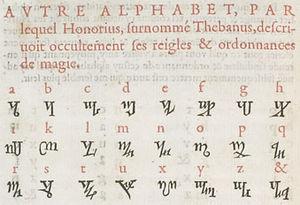
Jean Trithème, né le 1ᵉʳ février 1462 à Trittenheim et mort le 13 décembre 1516 à Wurtzbourg, est un abbé bénédictin allemand célèbre pour ses découvertes en cryptologie, pour ses chroniques, mais aussi comme ésotériste. Le nom de Trithème provient de sa ville natale.